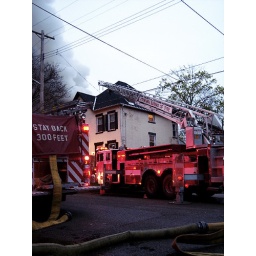
They hoisted the ladder over the house next door to attack the flames from all angles.